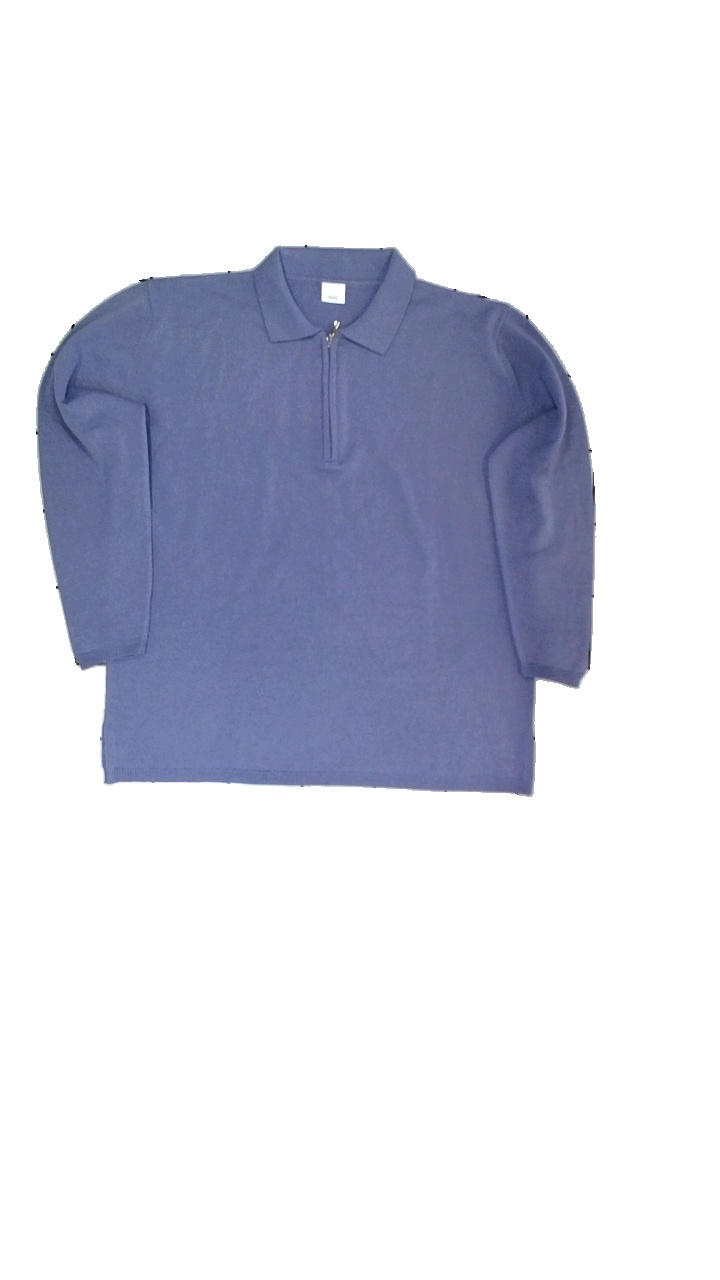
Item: Sweater (Ladies)
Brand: Missing
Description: Sweater med dragkedja
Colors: Purple
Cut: Regular
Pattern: Other
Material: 100% akryl
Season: All
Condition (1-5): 5
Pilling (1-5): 5
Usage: Reuse
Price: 100-150